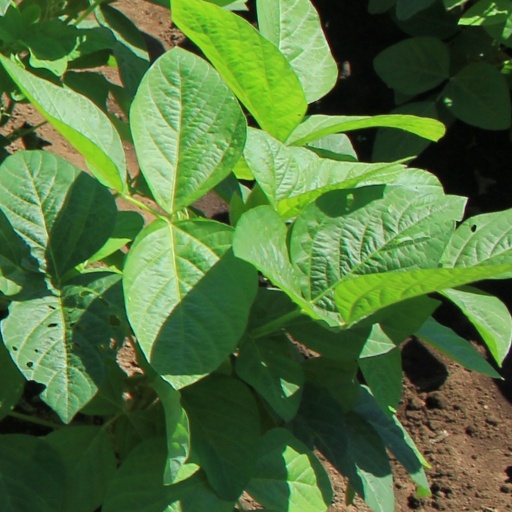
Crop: soybean